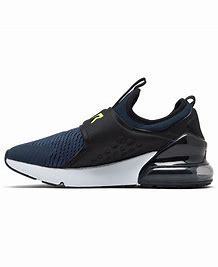
Brand: Nike
Model: Air Max 270 Extreme